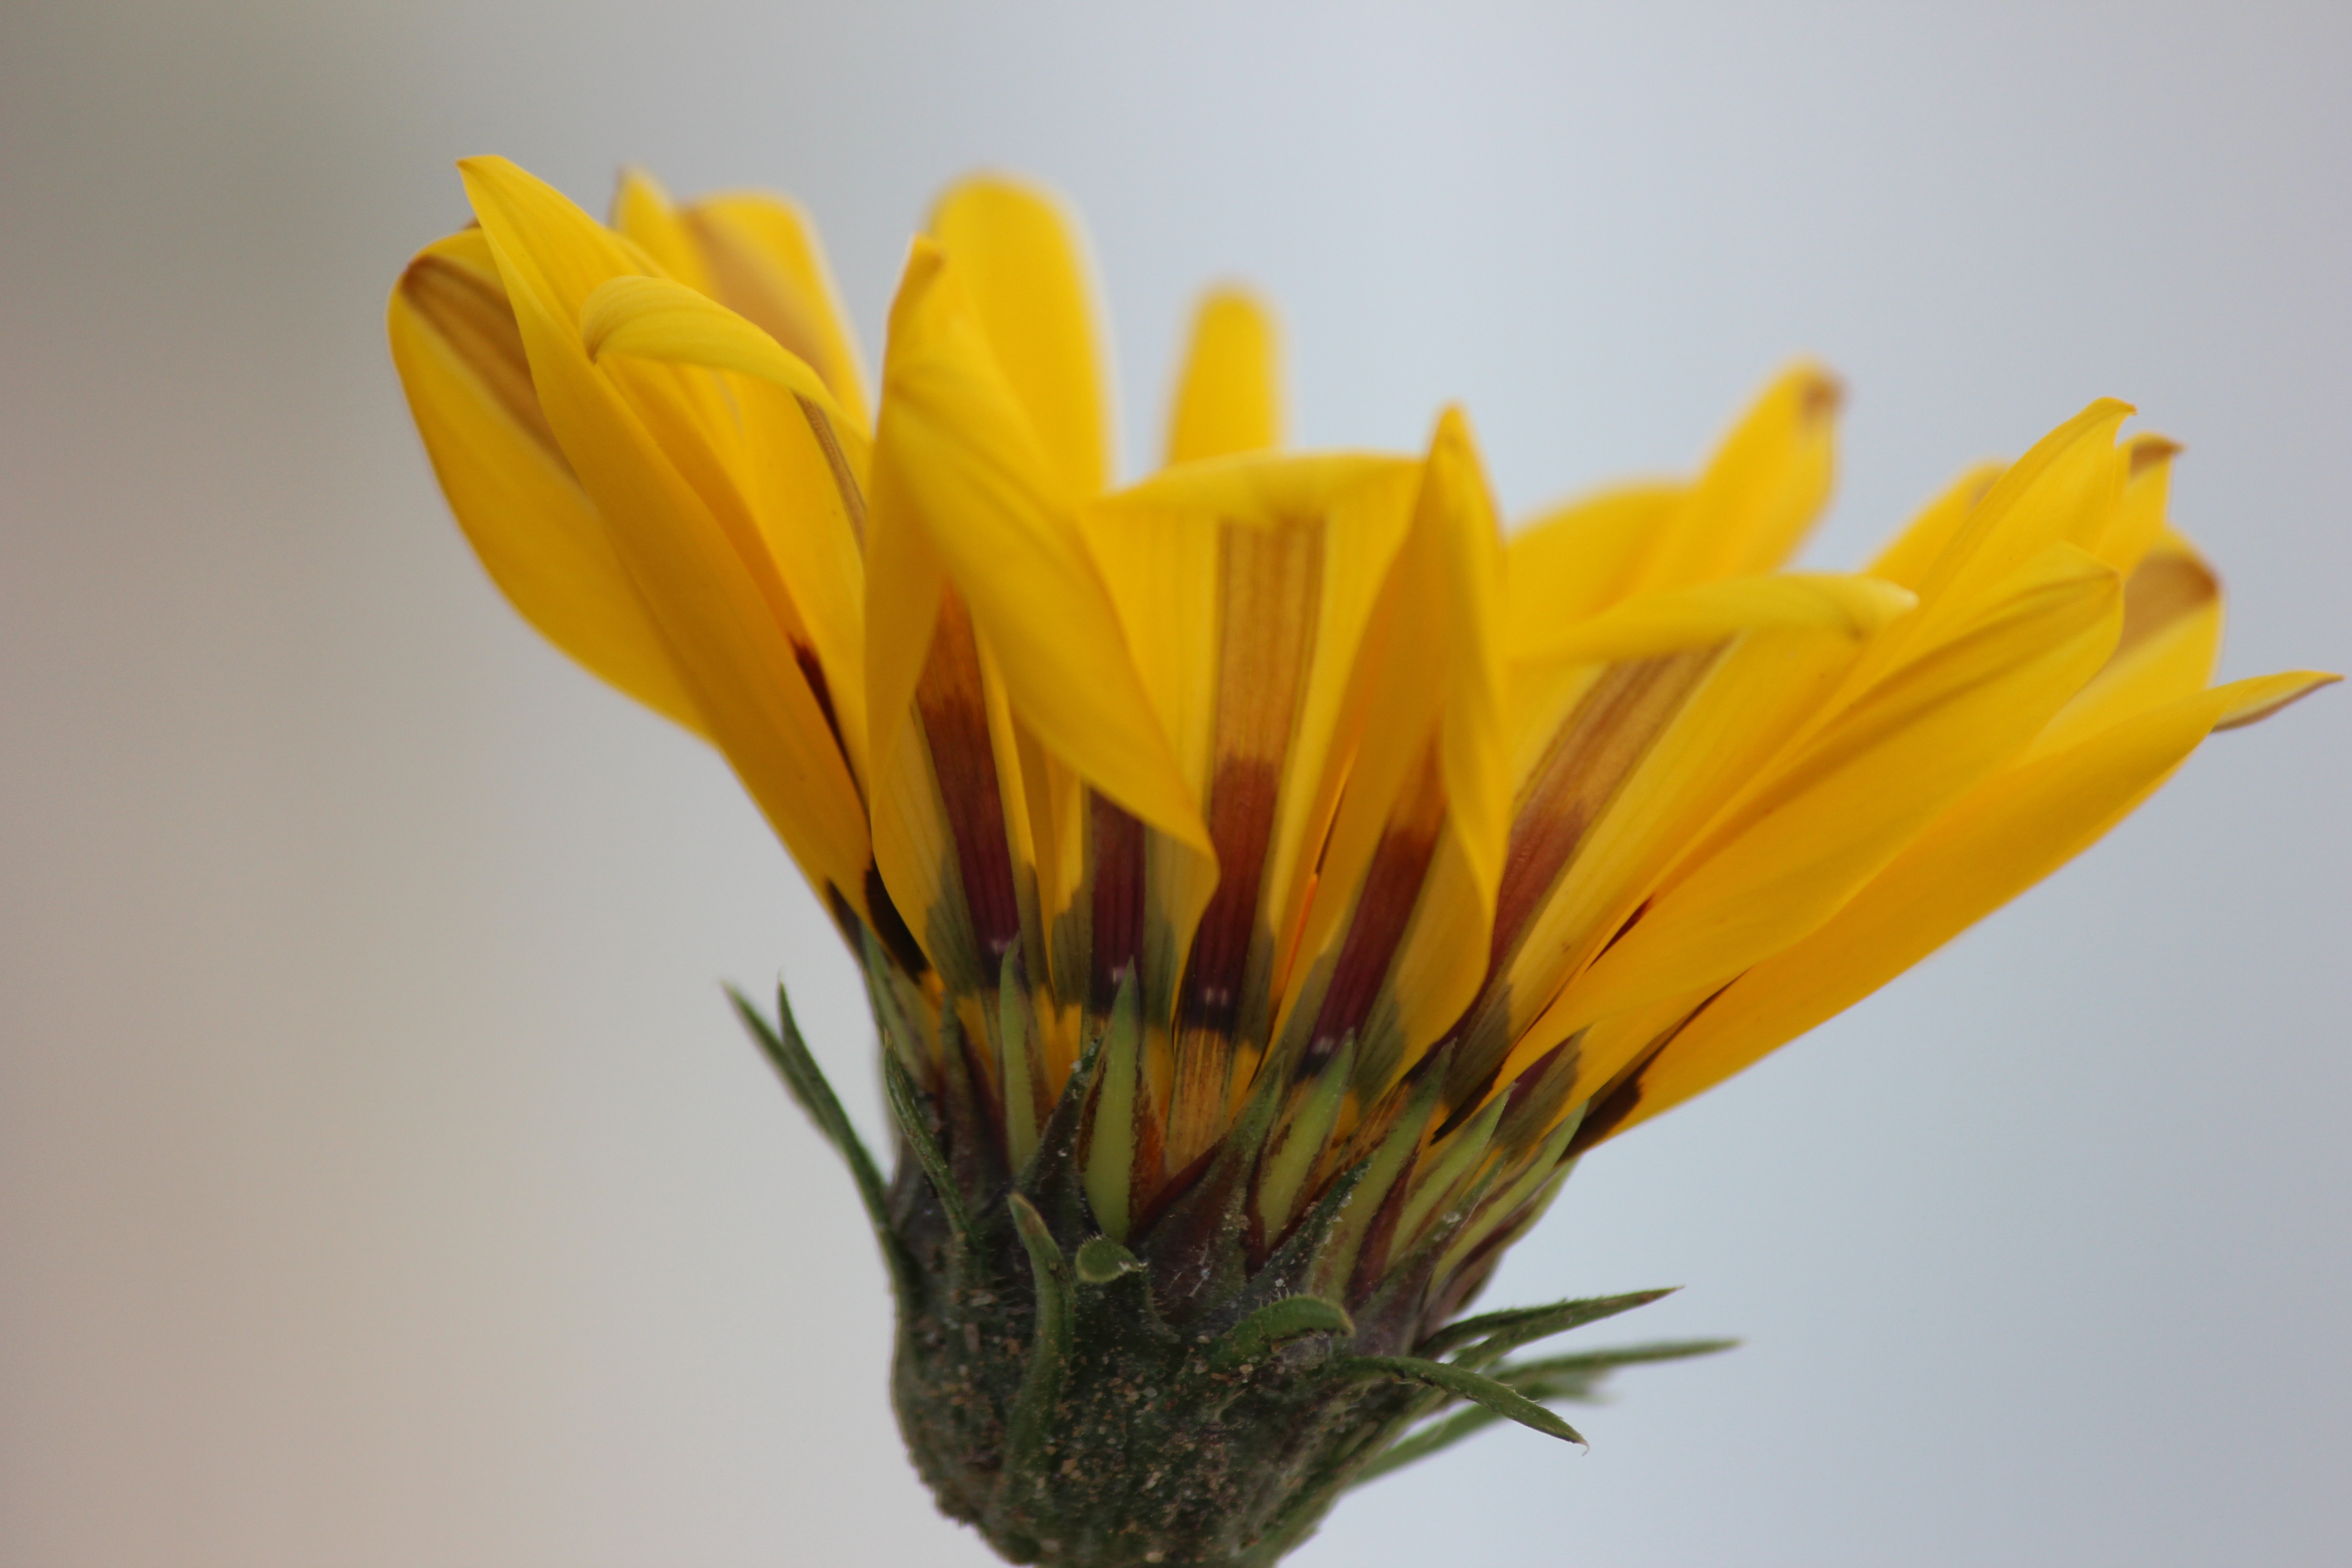
plant, leaf, flower, petal, herb, botany, yellow, flora, wildflower, close up, shuttle, macro photography, flowering plant, daisy family, plant stem, land plant